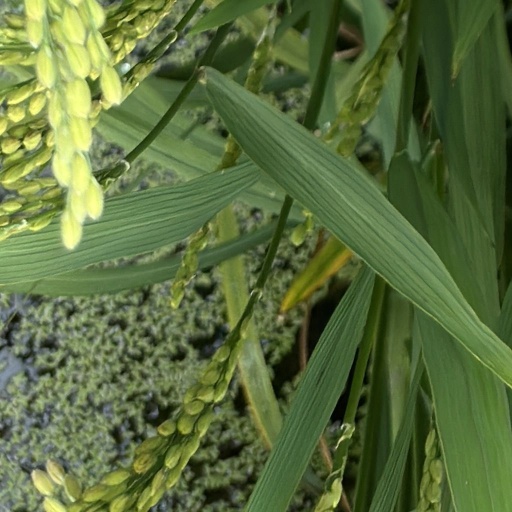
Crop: rice